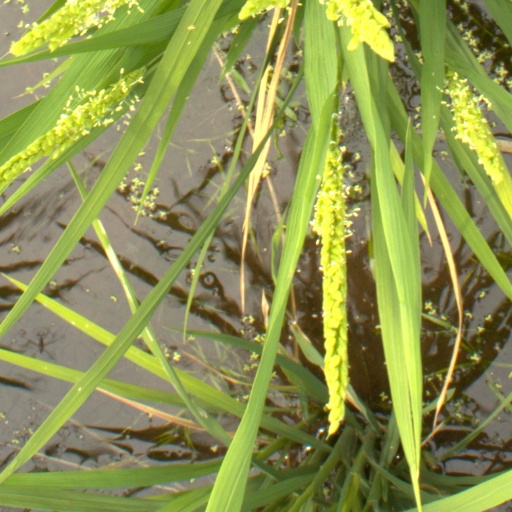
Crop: rice